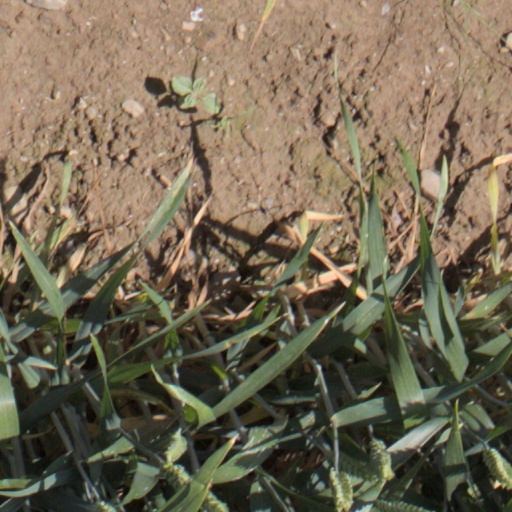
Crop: wheat